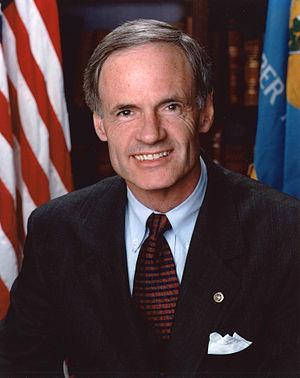
Moderate Dems Working Group est un caucus du Sénat des États-Unis qui regroupe des sénateurs démocrates modérés. Le but du groupe est de travailler avec la majorité démocrate du Sénat et l'administration Obama « afin de trouver des solutions de bon sens à des problèmes nationaux urgents. » Les membres du groupe se sont « engagés à poursuivre une politique pragmatique, de maintenir des politiques fiscalement durables à travers divers sujets, tels que la réduction du déficit public, la réforme de la santé, la crise des subprimes, la réforme de l'éducation, la politique énergétique ou encore le changement climatique. »
Les représentants du Delaware sont les membres de la Chambre des représentants des États-Unis élus dans le district at-large du Delaware. De 1813 à 1823 le Delaware a élu deux représentants au sein de ce même district.